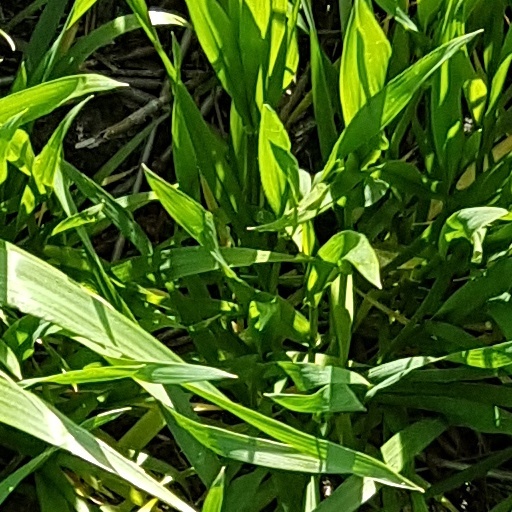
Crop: wheat